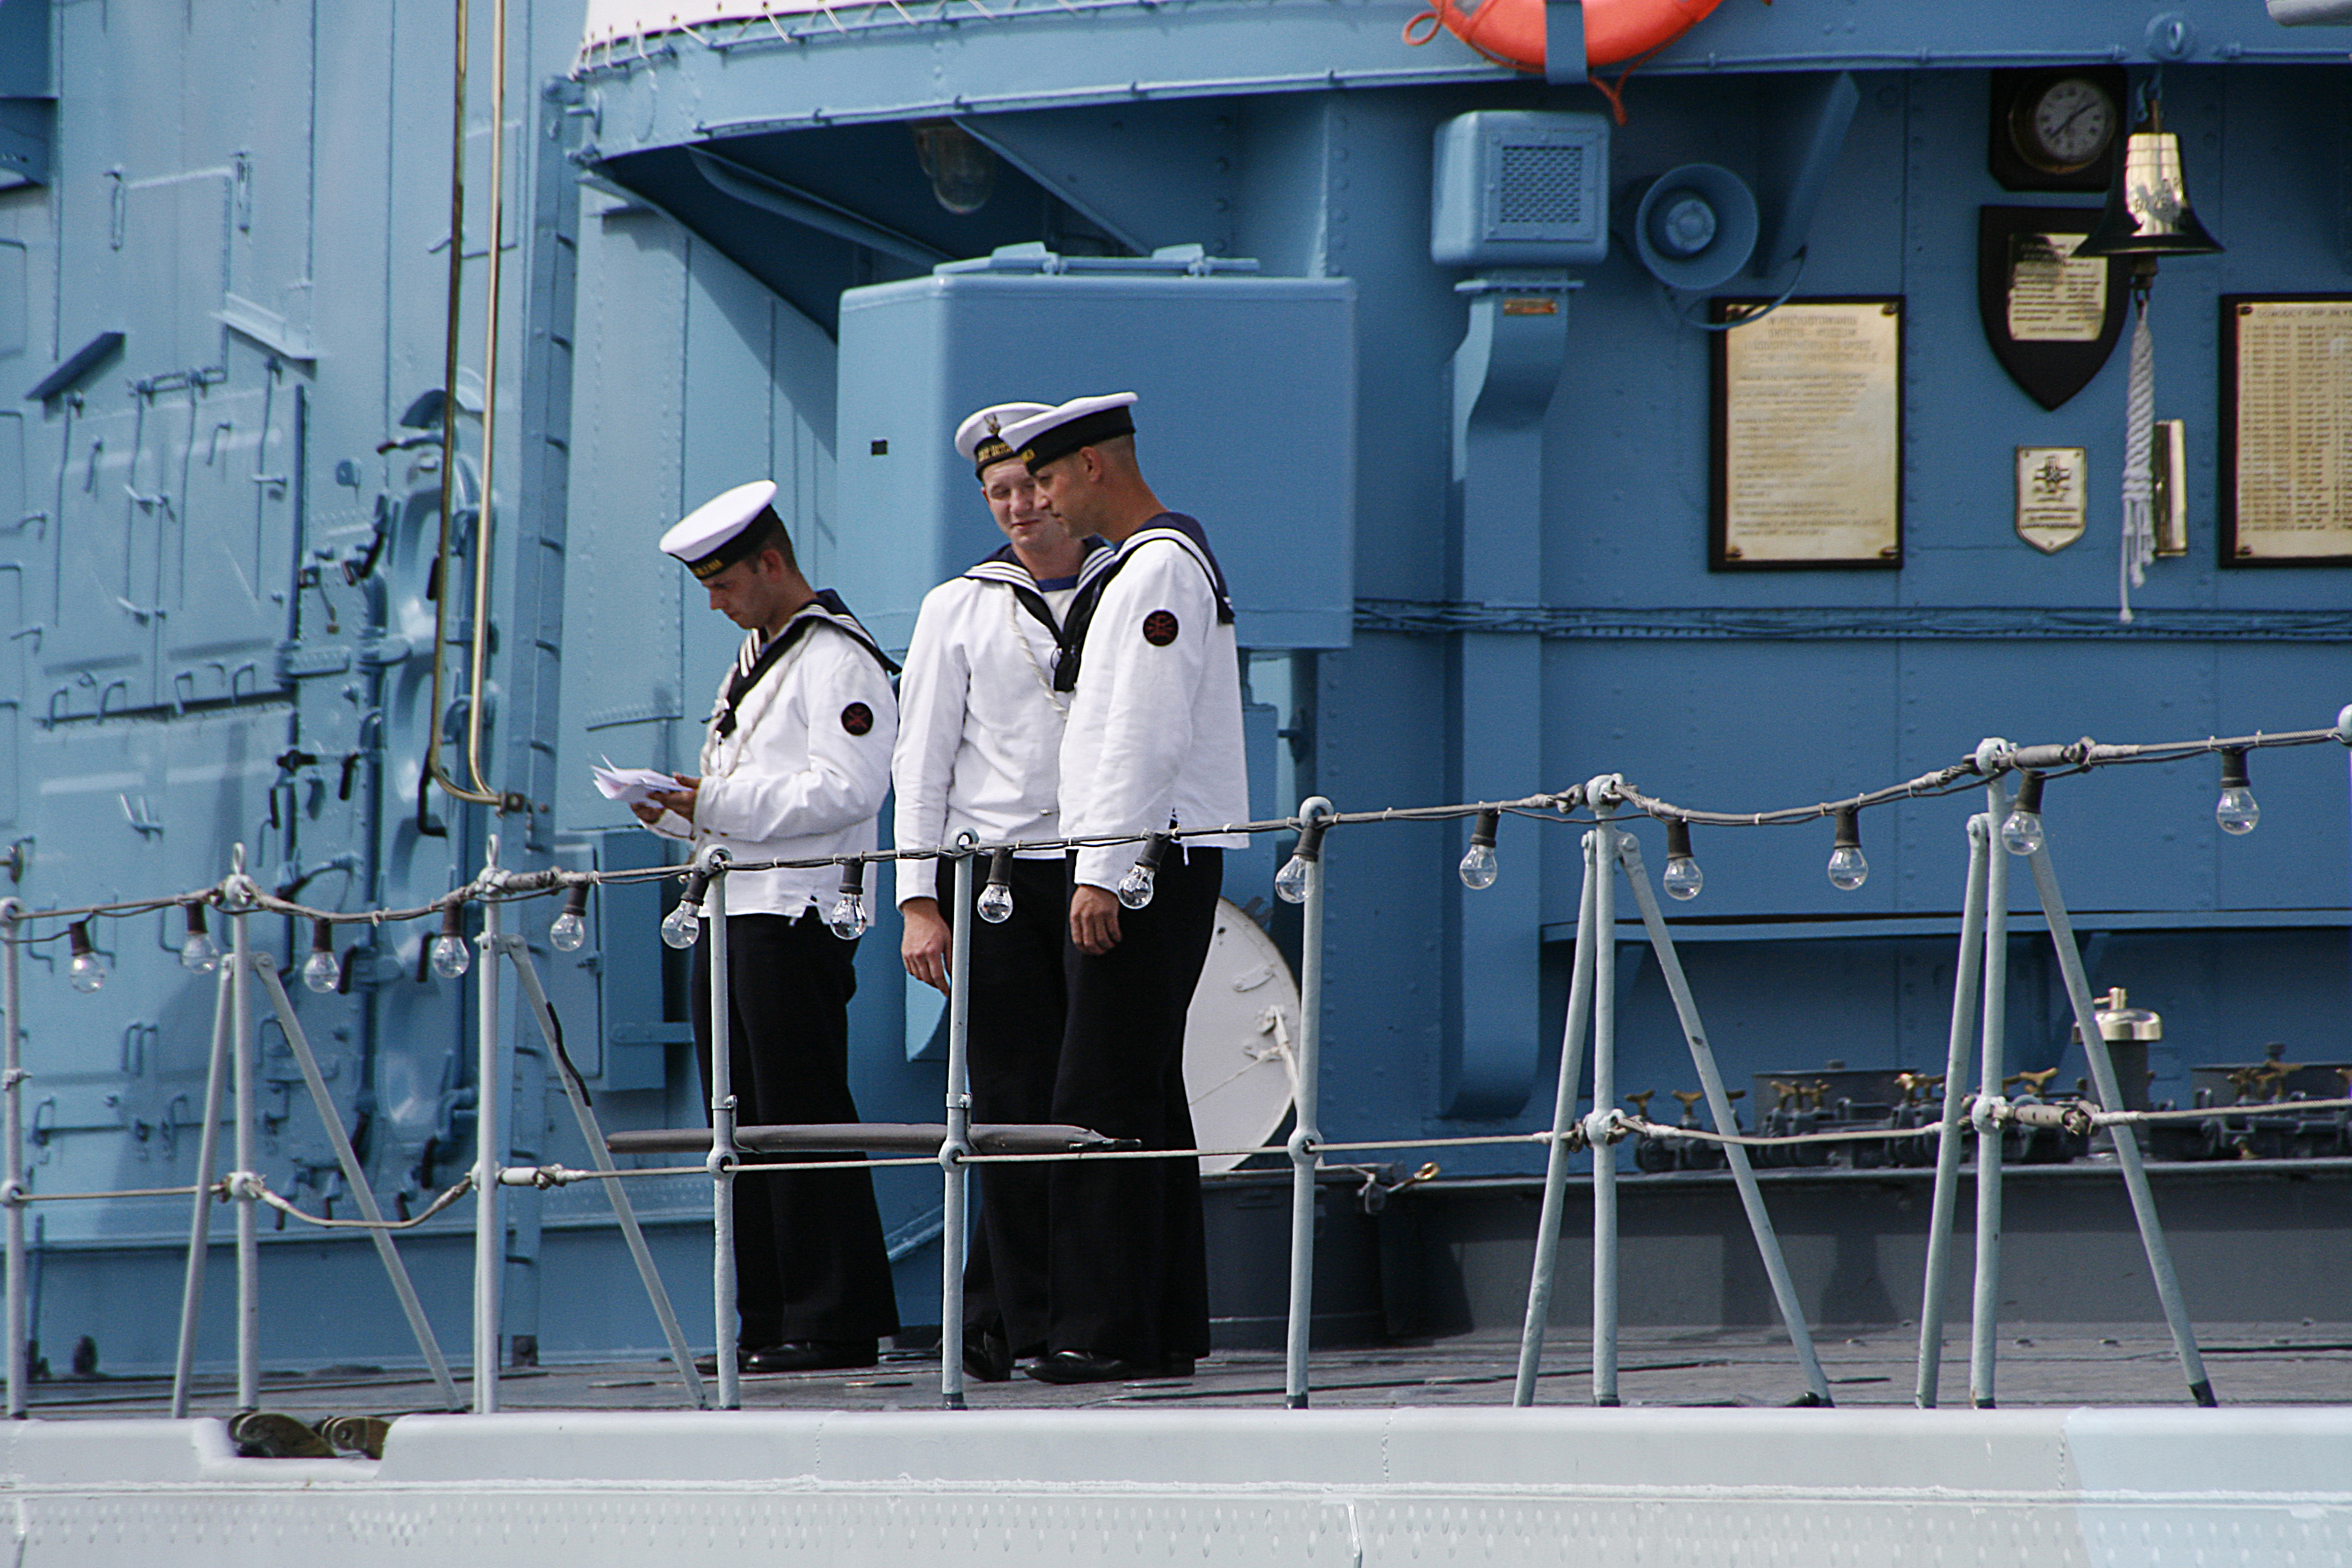
old, historical, ships, navy, poland, sailor, uniform, workwear, law enforcement, vehicle, coast guard, military officer, military person, Government agency, ship, team, watercraft